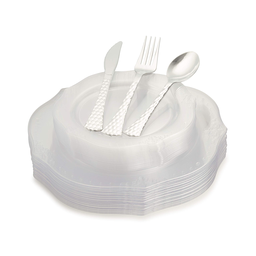
Label: plastic